Knolls Atomic Power Laboratory

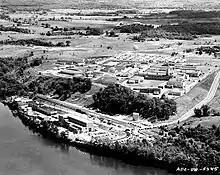
Overhead view of the KAPL,

Knolls Atomic Power Laboratory (KAPL) is an American research and development facility based in Niskayuna, New York and dedicated to the support of the U.S. Naval Nuclear Propulsion Program. KAPL was instituted in 1946 under a contract between General Electric and the United States government. In the 21st century, KAPL is a government-owned, contractor-operated laboratory for the U.S. Department of Energy. KAPL is responsible for the research, design, construction, operation, and maintenance of U.S. nuclear-powered warships. It also manages work on nuclear ships at numerous shipyards across the country.